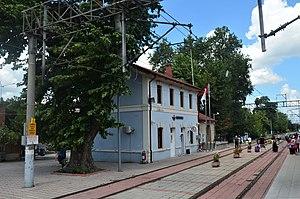
Muratlı est une ville et un district de la province de Tekirdağ dans la région de Marmara en Turquie.